Johnny Naumu

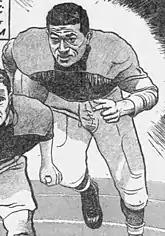
Newspaper drawing of Naumu, 1947

John Punualii Naumu (September 30, 1919 – September 23, 1982) was an American football player who played at the halfback position. He played college football for Stanford and professional football for the Los Angeles Dons.